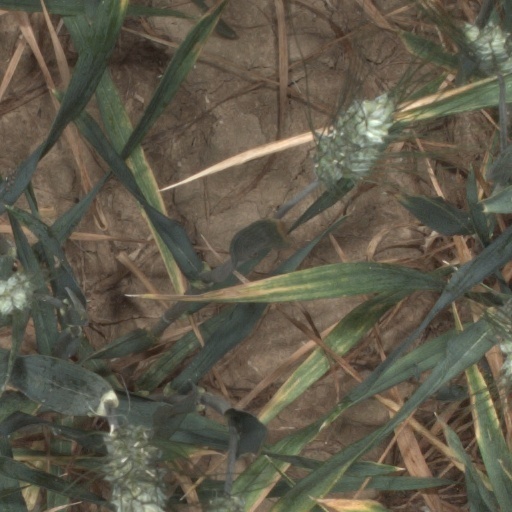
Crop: wheat